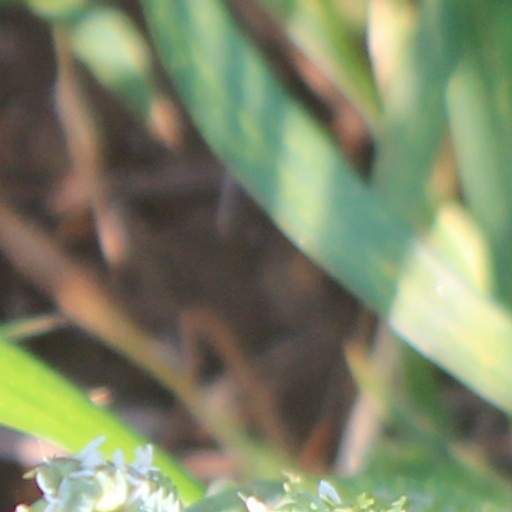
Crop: wheat